Walter Leslie (field marshal)

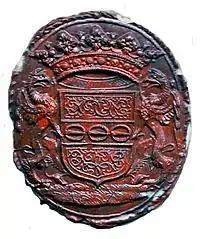
Seal of Walter Leslie

Leslie was made an imperial chamberlain by Ferdinand II in 1634. His military rank was increased to a lieutenant field marshal and head of the bodyguard for the King of Hungary, and he was given command of two regiments. Just after his promotions, in the summer of 1634 he took part in the successful siege on Regensburg. In September 1634 he fought at the imperial victory at the Battle of Nordlingen. In the months leading up to the Peace of Prague, Leslie was in Rathenow in Brandenburg. Historian David Worthington claims that of all the assassins of Wallenstein, Leslie was rewarded the most and ultimately his career grew the most out of that event.